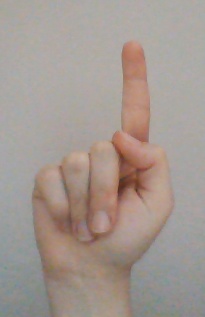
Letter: bb